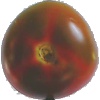
Label: Tomato Maroon 1